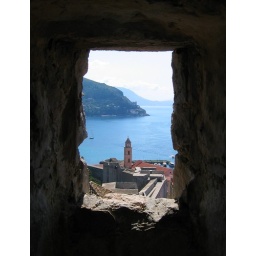
A view of Dubrovnik from a window in the ancient wall that surrounds the city.